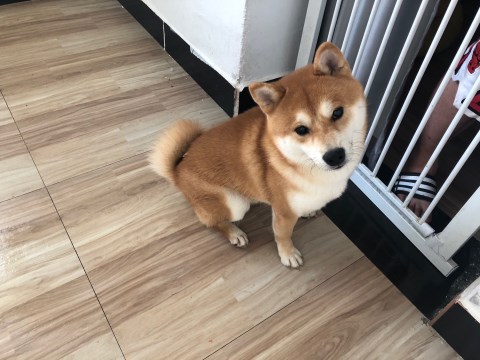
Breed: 1043-n000001-Shiba_Dog